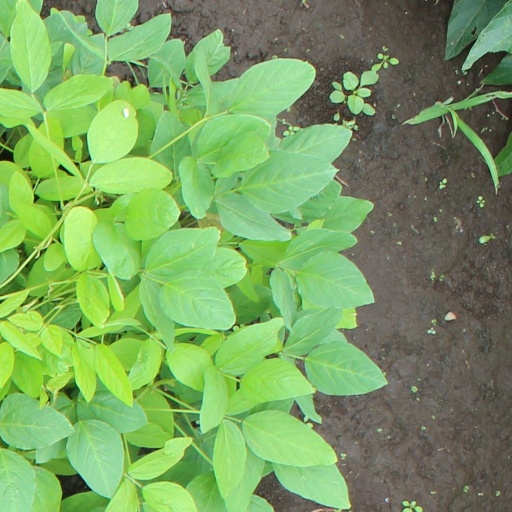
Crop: soybean